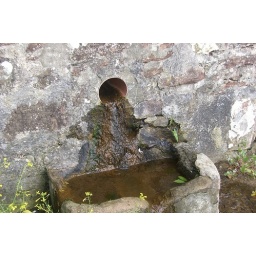
Just one of many horse troughs- leading into the beach in Fairlie, North Ayrshire.